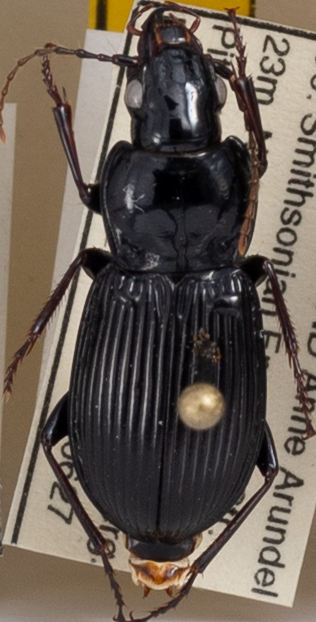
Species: Pterostichus stygicus
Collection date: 2019-06-27
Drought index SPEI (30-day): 0.29
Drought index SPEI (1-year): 2.09
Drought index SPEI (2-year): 2.09